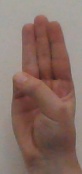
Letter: thaa